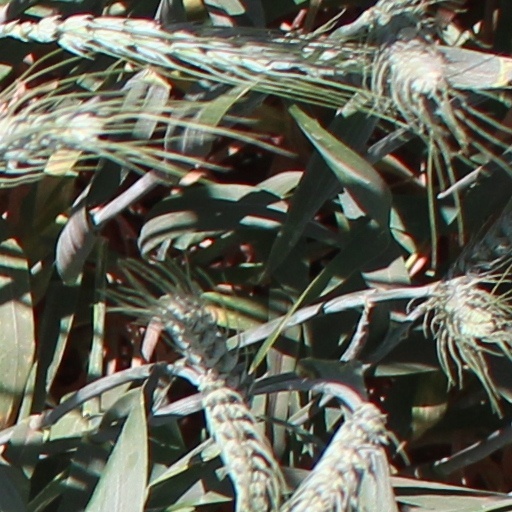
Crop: wheat